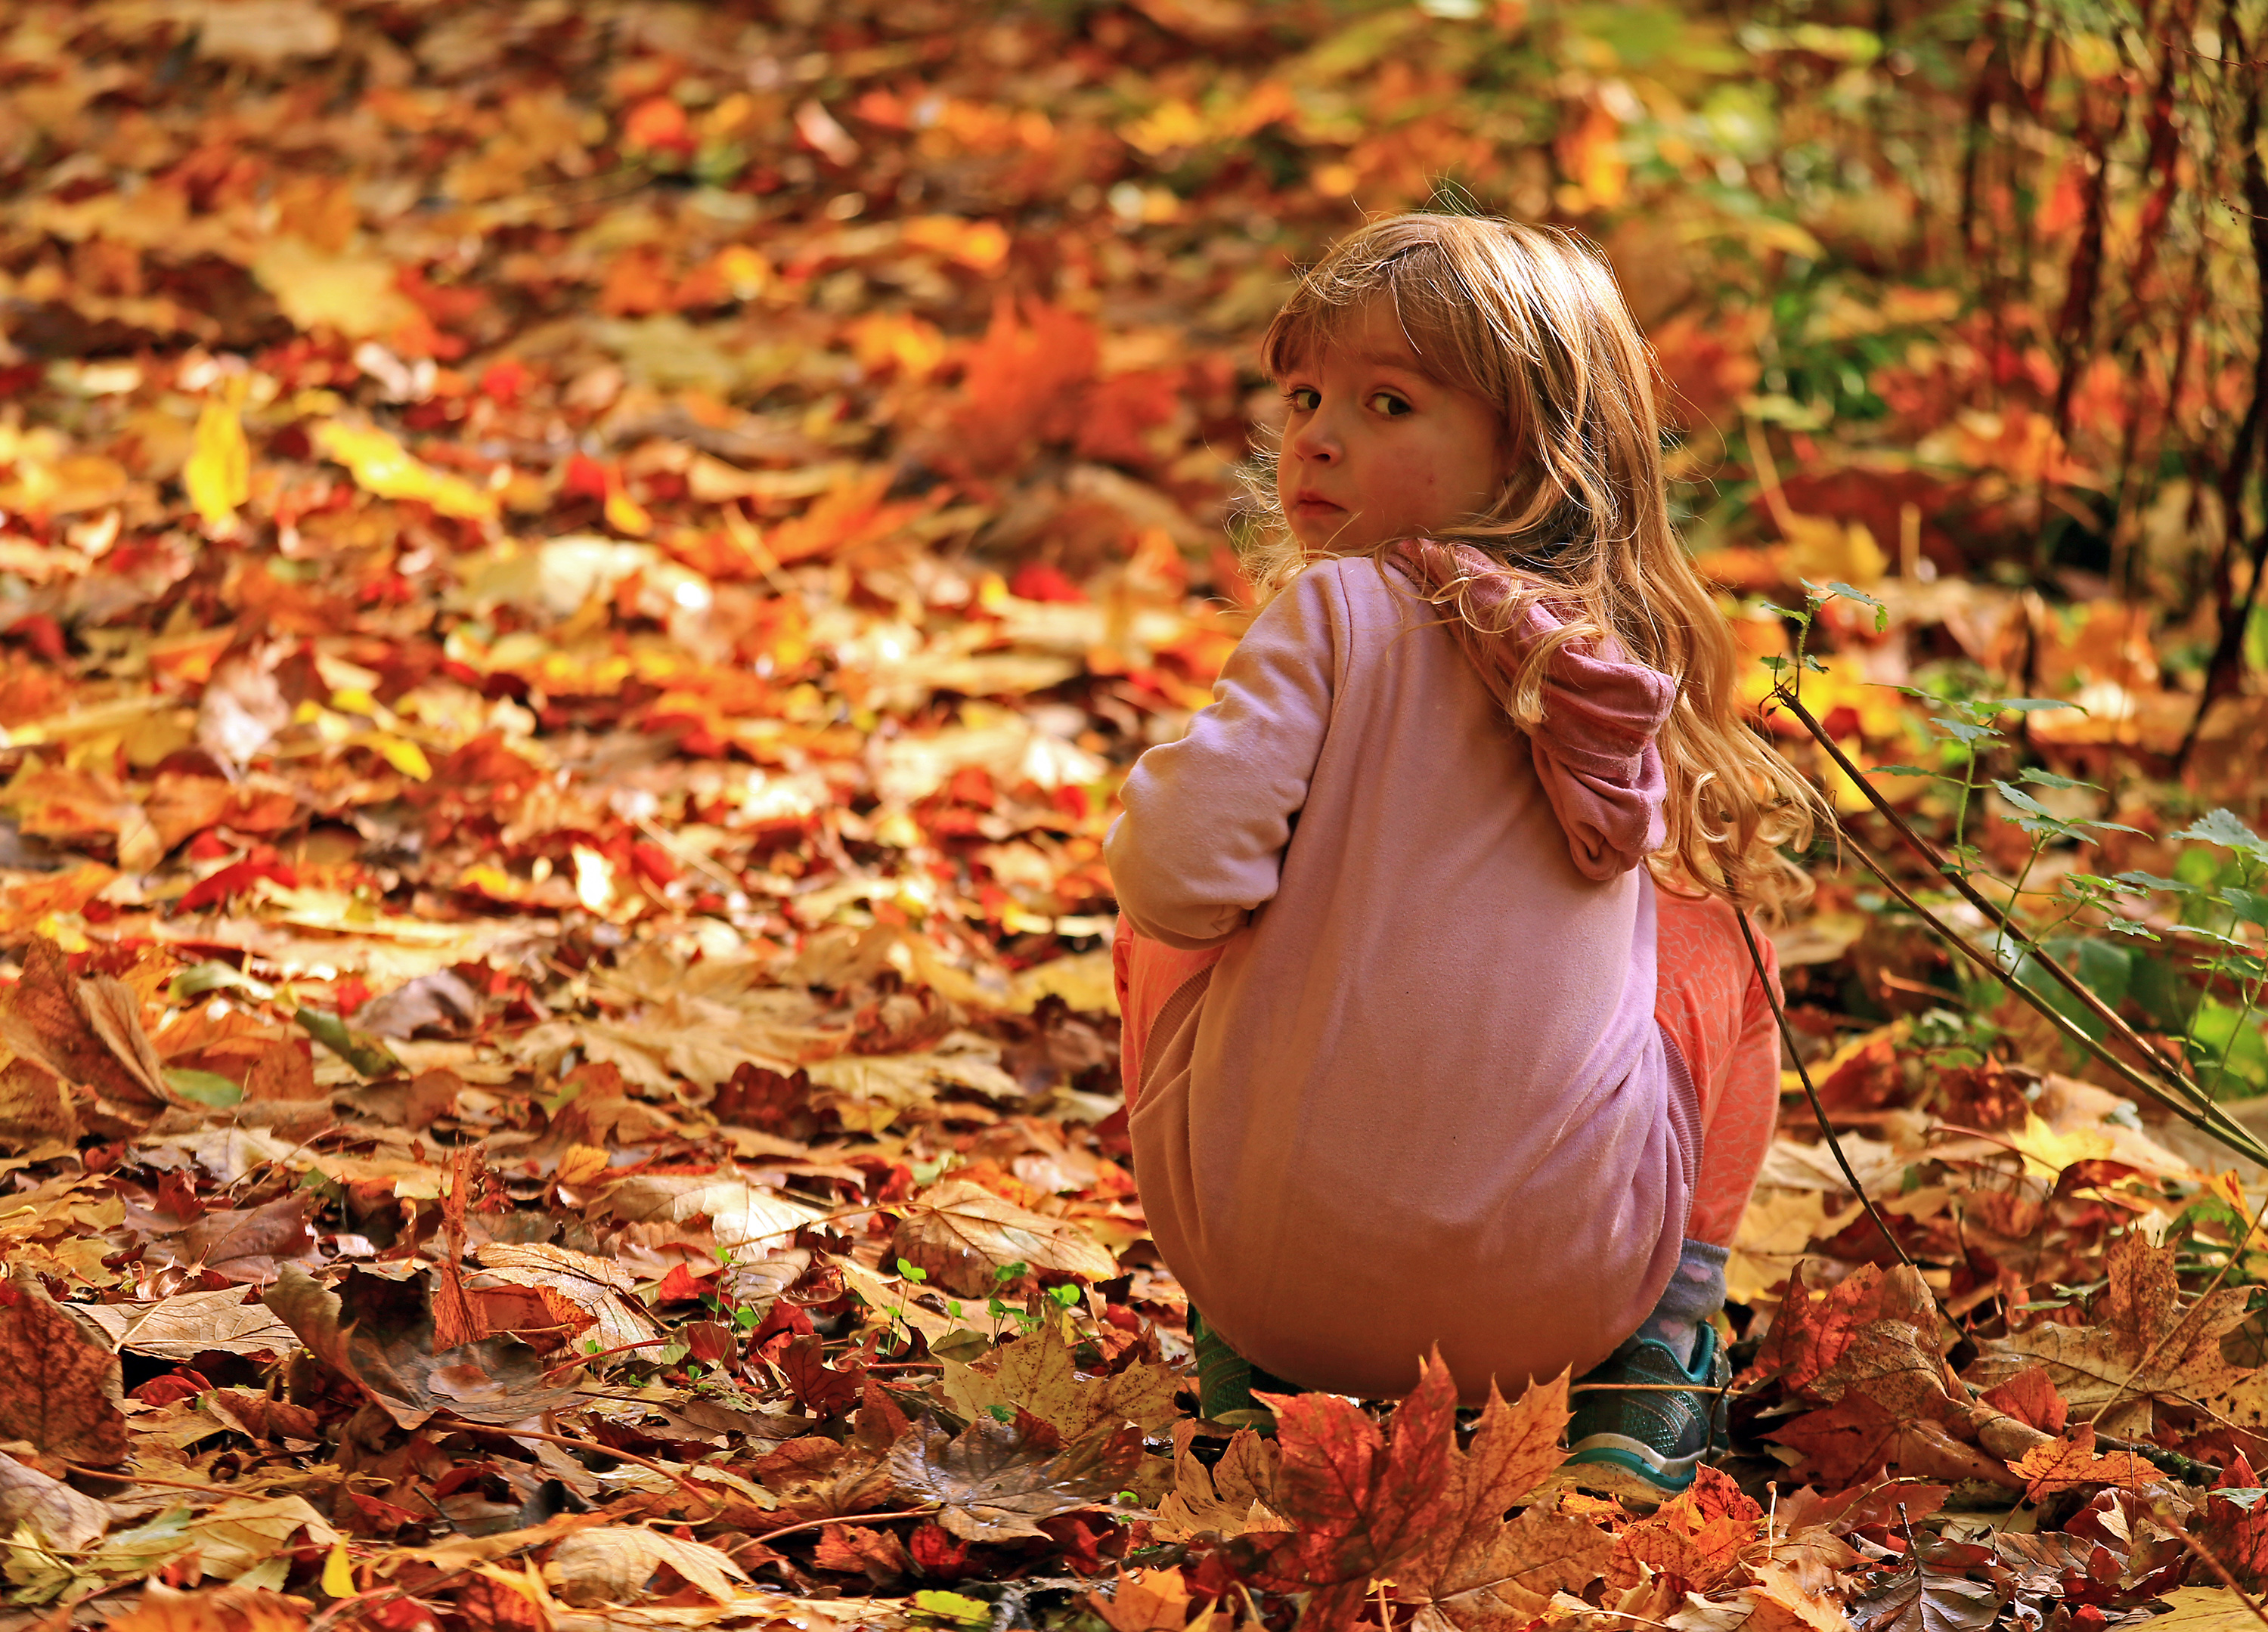
natural, People in nature, leaf, autumn, child, deciduous, pumpkin, tree, adaptation, toddler, plant, smile